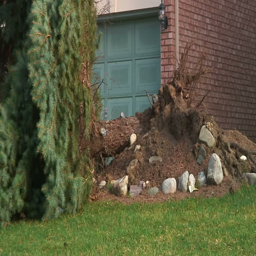
trees that have been wrecked uprooted after a large storm .